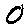
Label: 0